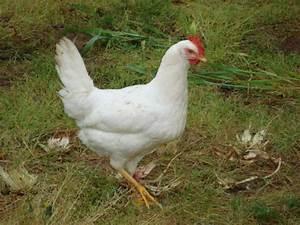
chicken